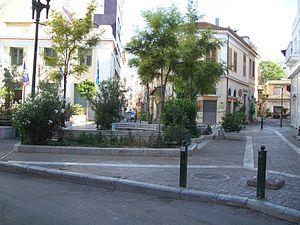
Psyrí est un des plus anciens quartier du centre historique d'Athènes, en Grèce.